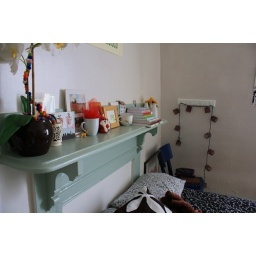
shelf over bed, wall hooks (there are also hooks behind the door)